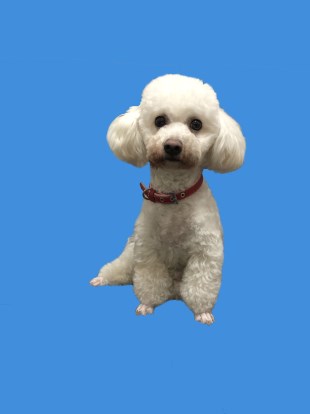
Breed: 3083-n000117-Bichon_Frise